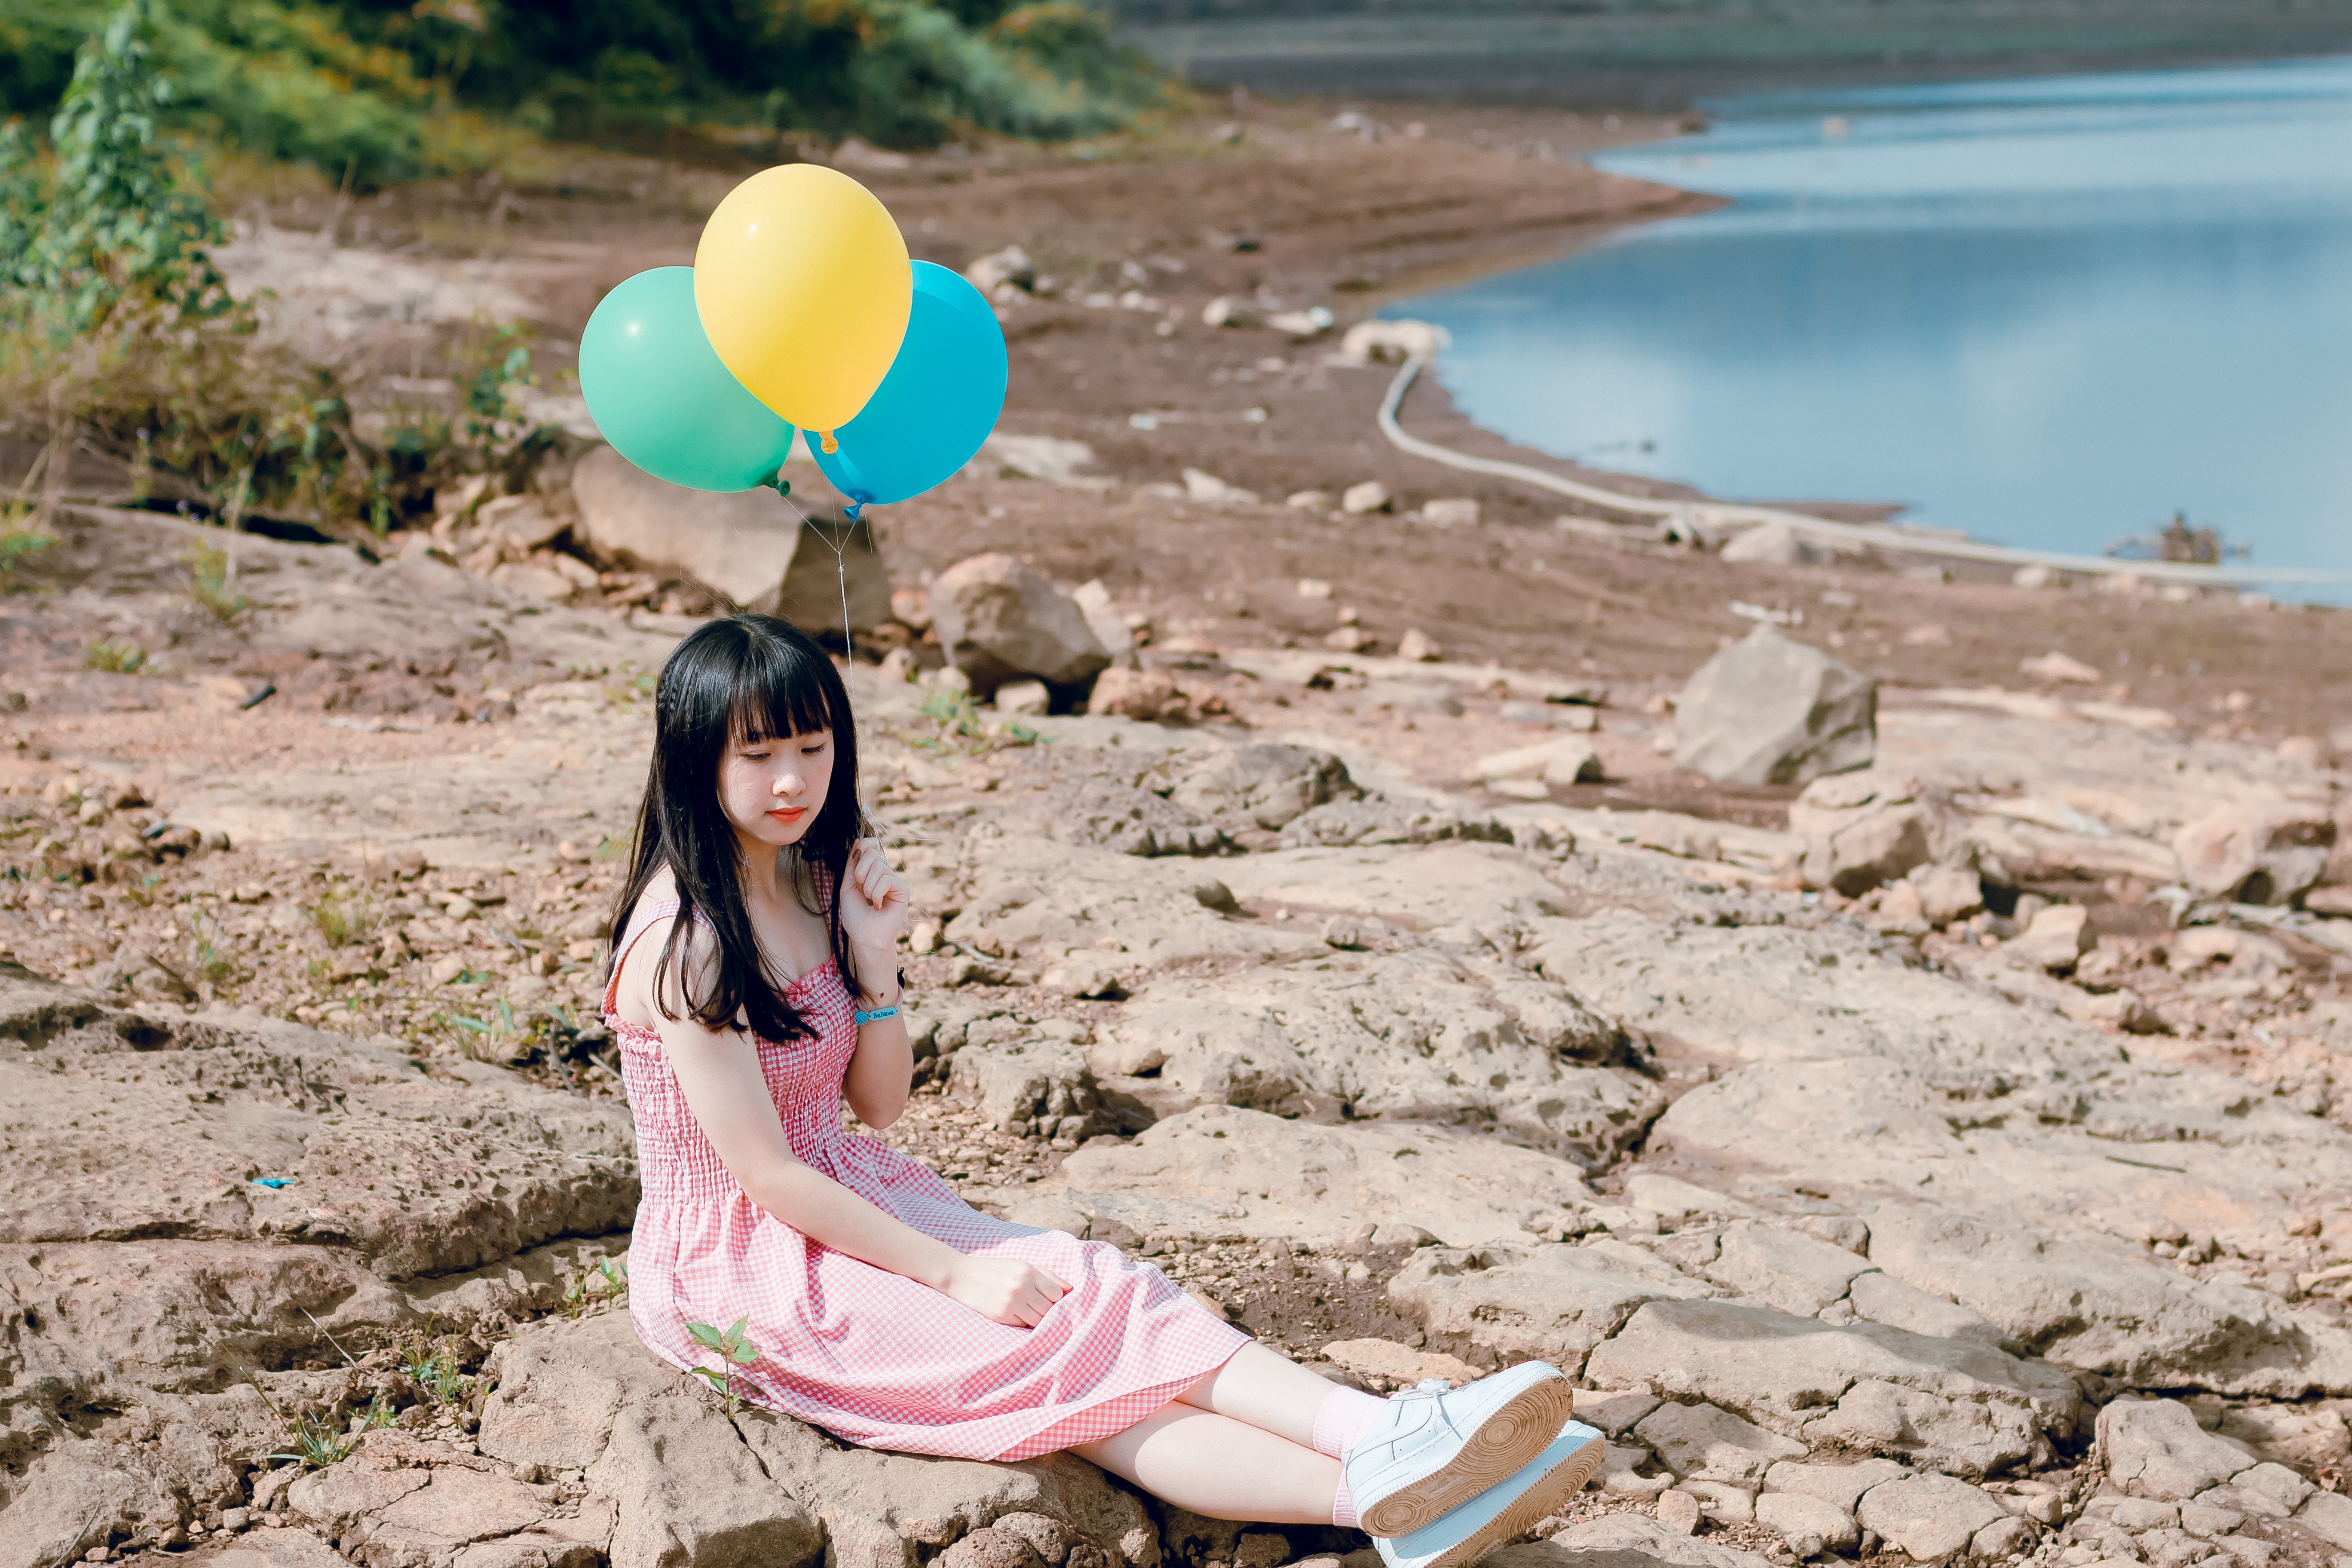
balloon, pink, beauty, summer, fun, sitting, happy, party supply, vacation, photography, dress, photo shoot, leisure, long hair, sand, travel, sea, smile